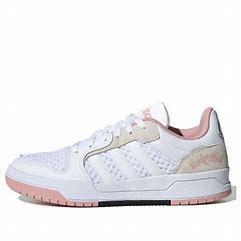
Brand: adidas
Model: neo Adidas NEO Entrap